Climate of Karachi

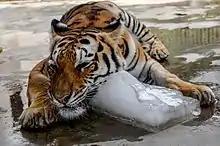
Tiger cools off in Karachi's Zoo during June 2015 Heat Wave.

June 2015 was incredibly hot and humid in Karachi, being 1.8 °C warmer than an average June in the metropolis. Between 18 June and 23 June 2015, a severe heatwave struck the city; during these days, the maximum temperature remained in the range of 40 °C to 45 °C whereas the minimum temperature was between 30 °C and 33 °C. Due to humidity levels ranging between 40 and 50%, coupled with high temperature, the heat indices recorded in the city were above 50 °C during these days. The highest temperature during this heatwave was 45 °C (reached first time since 8 June 2000, when the temperature had soared to 45.5 °C), recorded on 20 June 2015, while the minimum temperature on this day was 31 °C. On 21 June 2015, the highest temperature was 43 °C whereas the minimum was 33 °C. The abnormal heat and humidity, coupled with government specifically K-Electric's apathy towards the masses, claimed the lives of 1234 people in Karachi in one week.